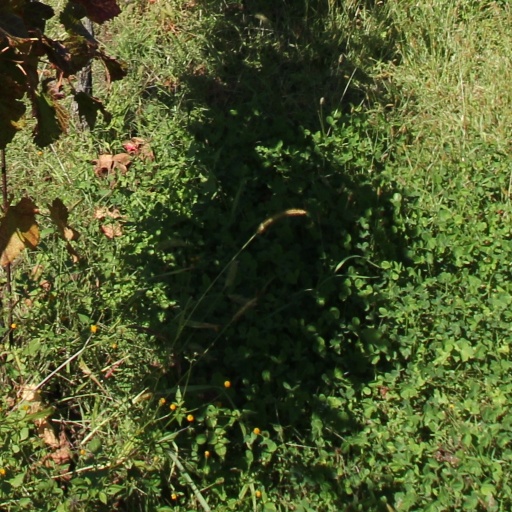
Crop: grape